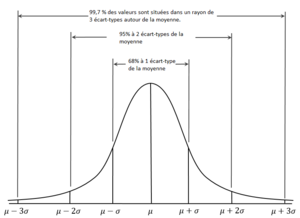
Une représentation graphique de la règle empirique des 3 sigmas (68-95-99.7) basée sur une distribution normale.
En statistique, une donnée aberrante est une valeur ou une observation qui est « distante » des autres observations effectuées sur le même phénomène, c'est-à-dire qu'elle contraste grandement avec les valeurs « normalement » mesurées. Une donnée aberrante peut être due à la variabilité inhérente au phénomène observé ou bien elle peut aussi indiquer une erreur expérimentale. Les dernières sont parfois exclues de la série de données.